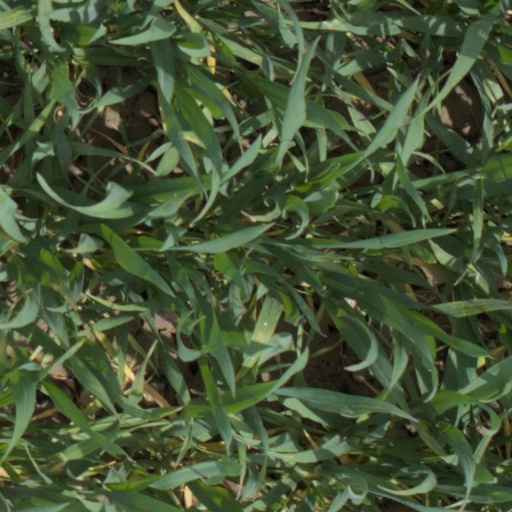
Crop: wheat